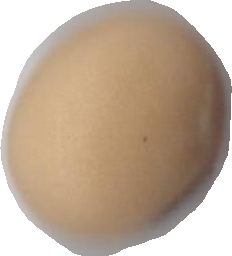
Variety: Anjasmoro